Maxwell Motor Company

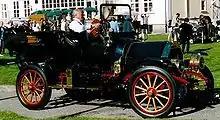
Maxwell Mascotte Touring 1911

Maxwell eventually over-extended and wound up deeply in debt, with over half of its production unsold in the post-World War I recession in 1920. The following year, Walter P. Chrysler arranged to take a controlling interest in Maxwell Motors, subsequently re-incorporating it in West Virginia with himself as the chairman. One of his first tasks was to correct the faults in the Maxwell, whose quality had faltered. This improved version of the car was marketed as the "good Maxwell".